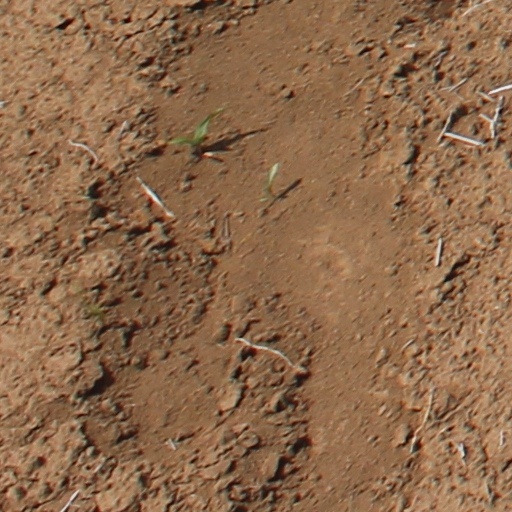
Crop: wheat